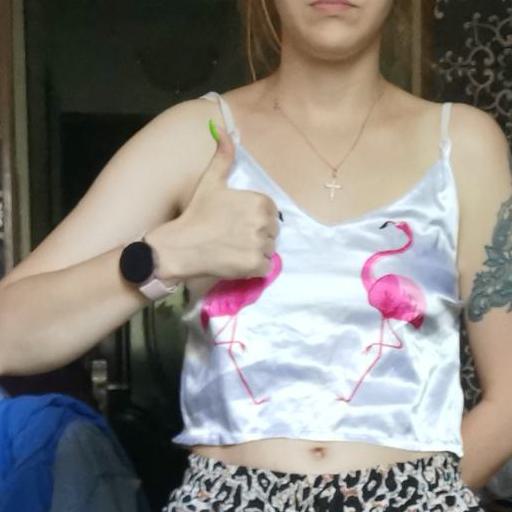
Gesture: like